The Wonder Years (band)

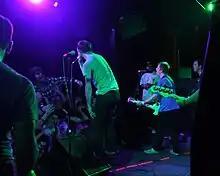
The Wonder Years Performing live in 2009

The Wonder Years signed to No Sleep Records in 2007. After completing their first tour of the United Kingdom with Never So True, The Wonder Years recorded their first full-length studio album, "Get Stoked on It!". "Get Stoked on It!" was released on October 30, 2007, and caused the band's then-small fan base to grow significantly. In the spring of 2008, The Wonder Years released an EP titled "Won't Be Pathetic Forever". In March 2009, The Wonder Years' released a split EP titled "Distances" with UK pop punk band All or Nothing. The split consisted of two new songs by The Wonder Years, "An Elegy For Baby Blue" and "Don't Shut The Fridge!" It was after this release that keyboardist/backing vocalist Mikey Kelly left the band to pursue other goals. Drummer Mike Kennedy left shortly thereafter, and was replaced by new drummer Nick Steinborn. This iteration of the band only lasted a matter of months, however, as Kennedy ultimately returned to the fold shortly after his departure – moving Steinborn to Kelly's previous role of keyboardist, as well as expanding the band to three guitarists.